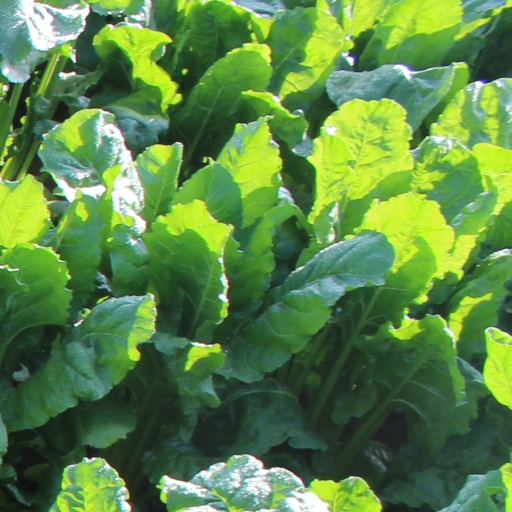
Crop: sugar beet